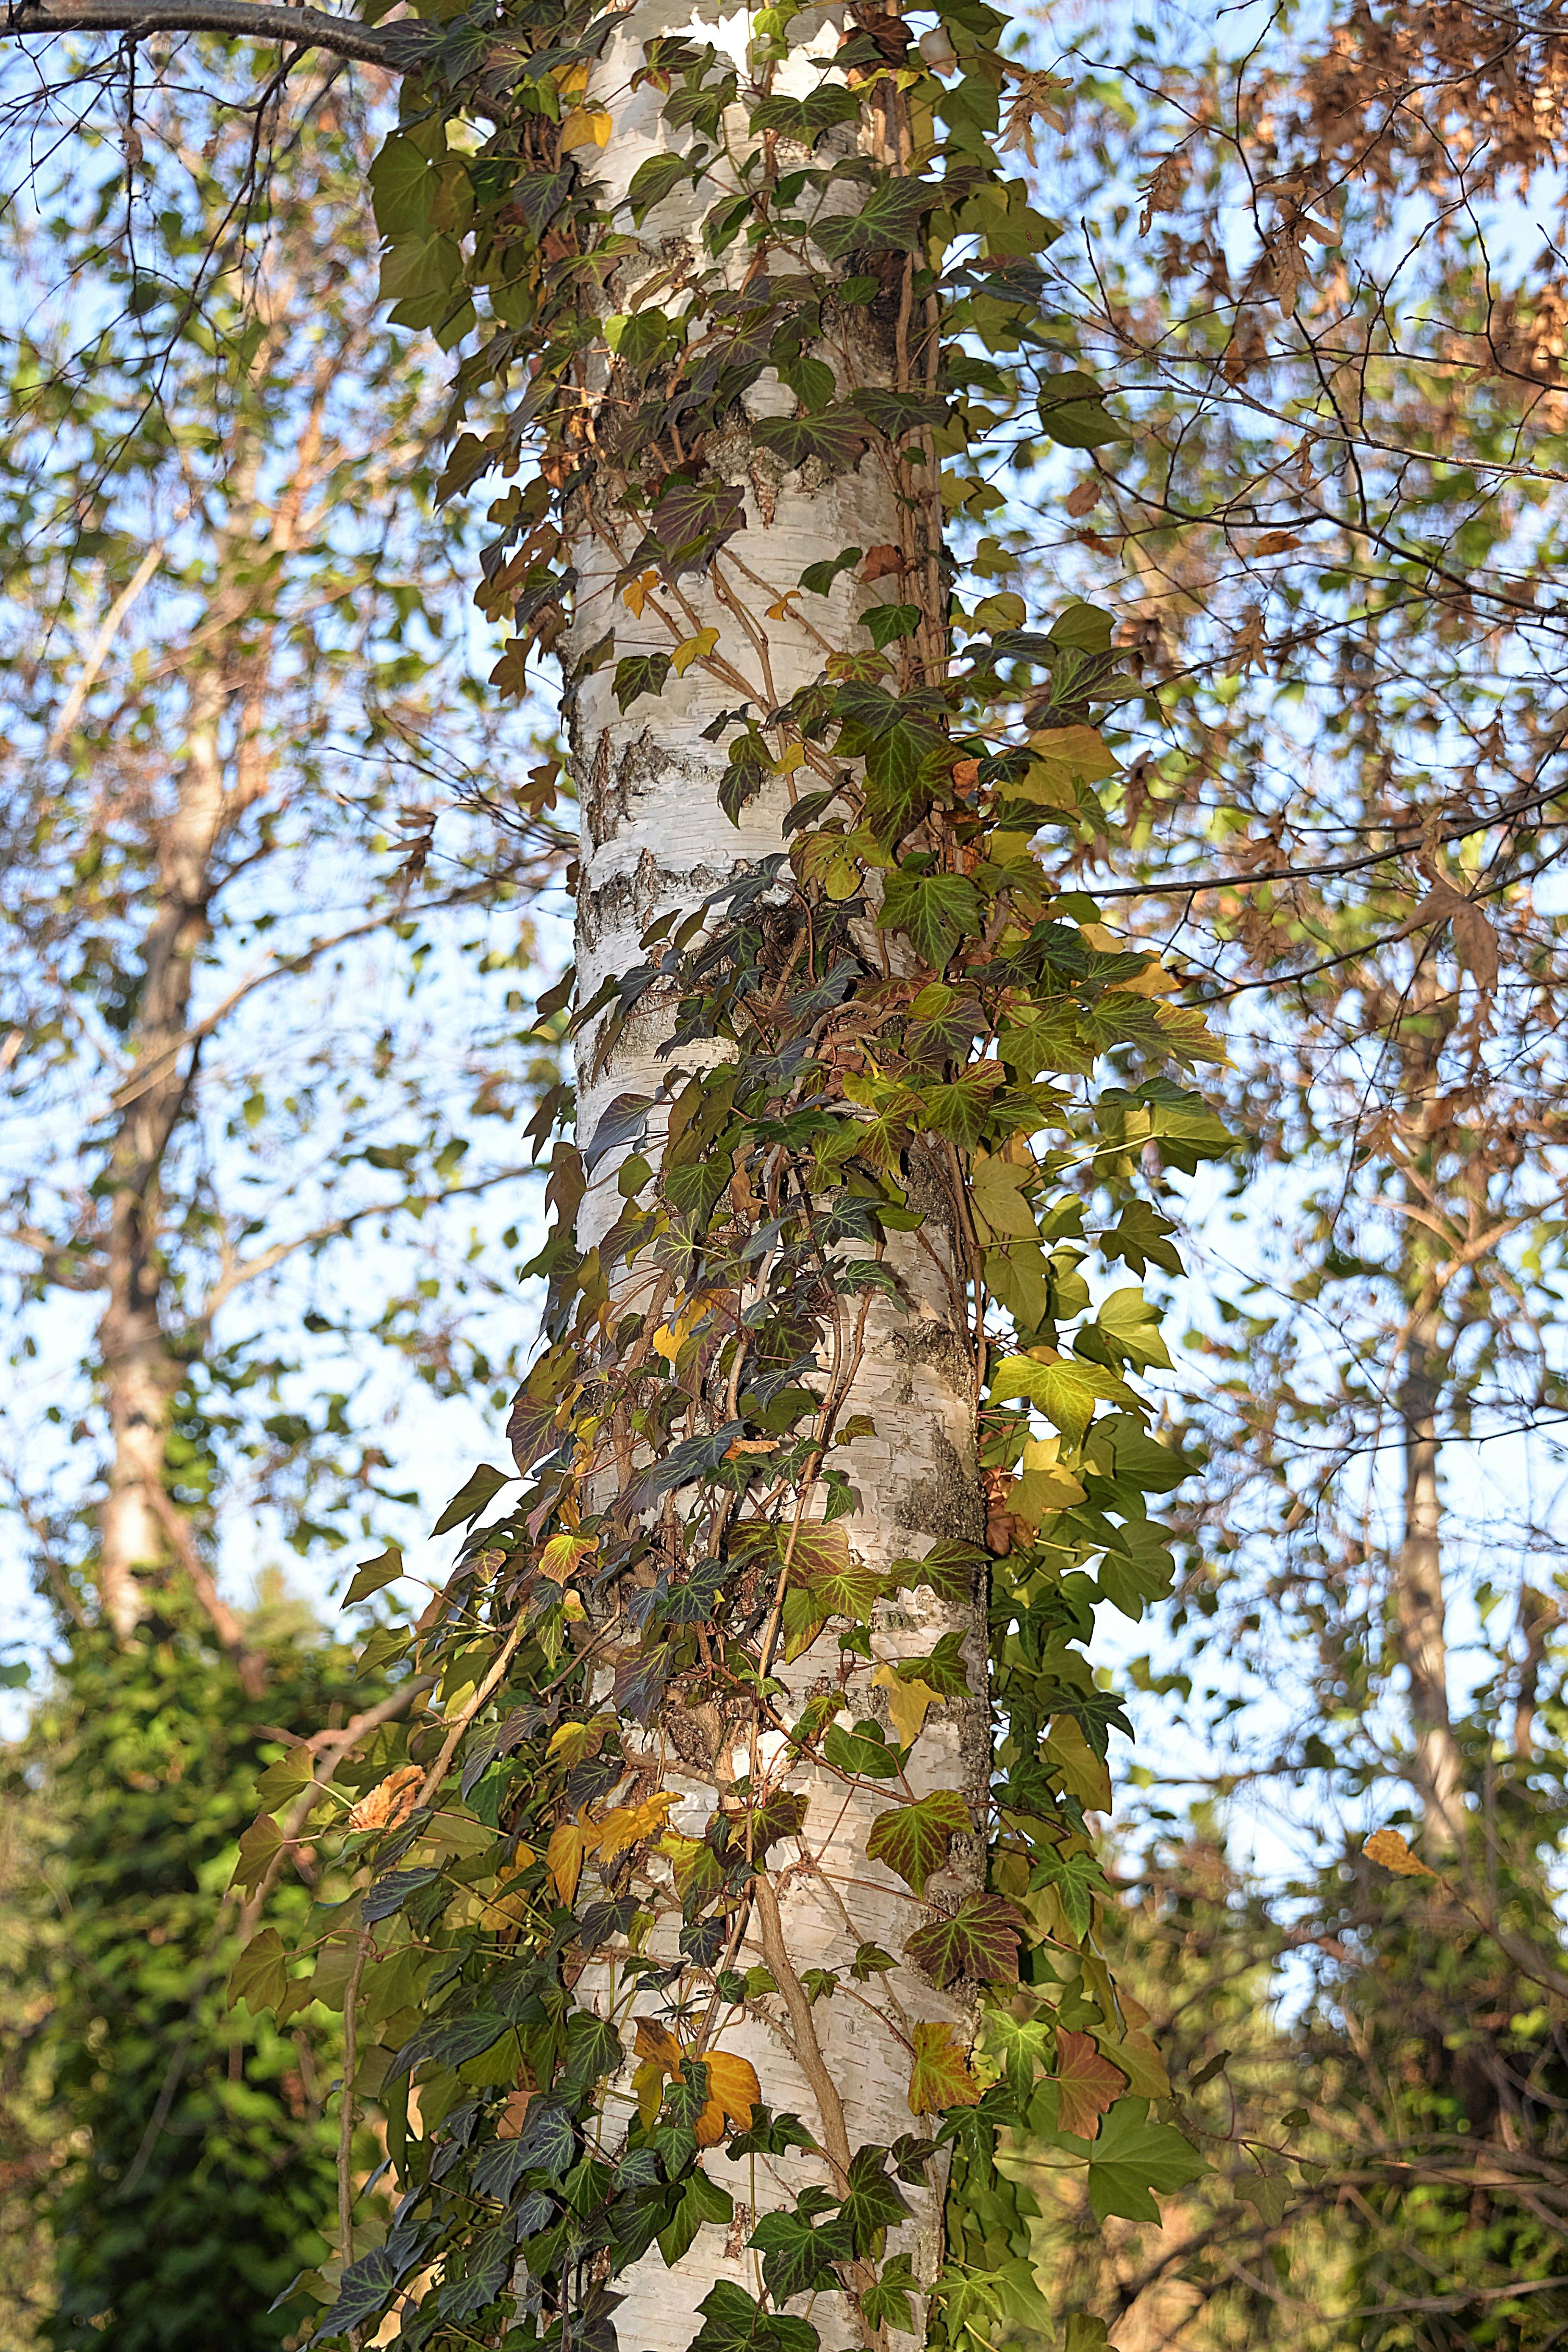
tree, forest, branch, plant, sunlight, leaf, trunk, birch, autumn, season, leaves, spruce, deciduous, grove, woodland, habitat, ecosystem, fouling, flowering plant, biome, natural environment, woody plant, temperate broadleaf and mixed forest, temperate coniferous forest, land plant